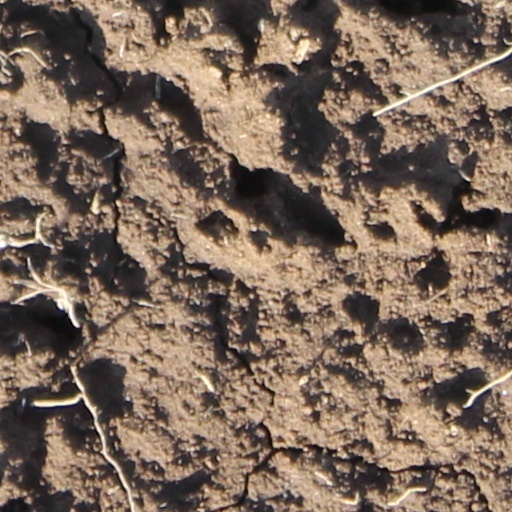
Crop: wheat